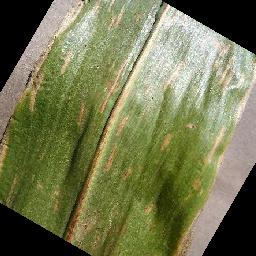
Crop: corn
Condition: (maize)_cercospora_spot_gray_spot